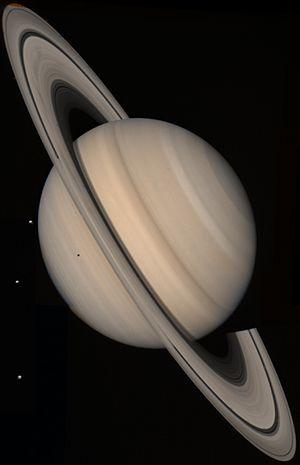
La division de Cassini est la région des anneaux de Saturne qui sépare les anneaux A et B de la planète Saturne.
12 - 14 avril : premier vol de la navette spatiale américaine Columbia.
Saturne est la sixième planète du Système solaire par ordre de distance au Soleil et la deuxième après Jupiter tant par sa taille que par sa masse.
L'exploration de Saturne et de ses satellites à l'aide de sondes spatiales débute en 1979 avec le survol de la planète par Pioneer 11. Saturne, du fait de sa distance de la Terre et du Soleil, est une destination spatiale complexe qui nécessite un savoir-faire et des ressources financières que, jusque-là, seule l'agence spatiale américaine, la NASA, est parvenue à réunir. Jusqu'en 2017, quatre missions spatiales ont visité Saturne et ses satellites, dont une seule, Cassini–Huygens a pu mener des missions prolongées en se plaçant en orbite autour de la planète géante. En 2019 l'agence spatiale américaine a décidé de développer la mission Dragonfly. Celle-ci devrait déposer en 2034 un aérobot à la surface de Titan.
Cassini-Huygens est une mission d'exploration spatiale du système saturnien au moyen d'une sonde spatiale développée par l'agence spatiale américaine, la NASA, avec des participations importantes de l'Agence spatiale européenne et de l'Agence spatiale italienne. Lancé le 15 octobre 1997, l'engin se place en orbite autour de Saturne en 2004. En 2005, l'atterrisseur européen Huygens, après s'être détaché fin 2004 de la sonde mère, se pose à la surface du satellite Titan et peut transmettre des informations collectées durant la descente et après son atterrissage. L'orbiteur Cassini ensuite tourne autour de Saturne et poursuit l'étude scientifique de la planète géante gazeuse, en profitant de ses passages à faible distance de ses satellites pour collecter des données détaillées sur ceux-ci. La mission, d'une durée initialement prévue de quatre ans, est prolongée à deux reprises : de 2008 à 2010 par la mission équinoxe, puis de 2010 à 2017 par la mission solstice. Afin de protéger les lunes de la planète, la sonde spatiale finit son voyage en plongeant dans l'atmosphère de Saturne le 15 septembre 2017.
Les anneaux de Saturne sont les anneaux planétaires les plus importants du Système solaire, situés autour de la géante gazeuse Saturne. Bien qu'ils semblent continus vus depuis la Terre, ils sont en fait constitués d'innombrables particules de glace et de poussière dont la taille varie de quelques micromètres à quelques centaines de mètres ; ils ont chacun une orbite différente. Les anneaux forment un disque dont le diamètre est de 360 000 km comportant plusieurs divisions de largeurs variées et dont l'épaisseur va de 2 à 10 mètres.